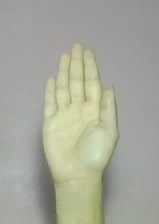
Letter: seen